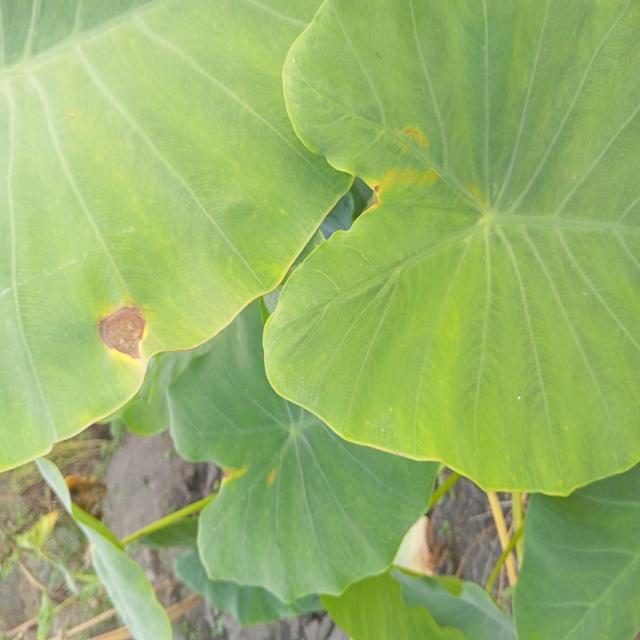
Label: Mid_Blight